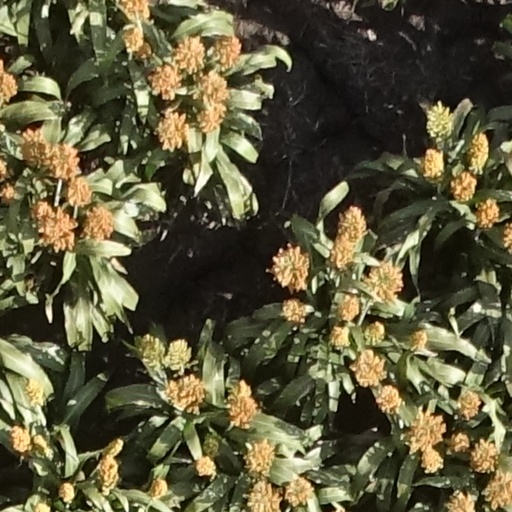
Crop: sorghum